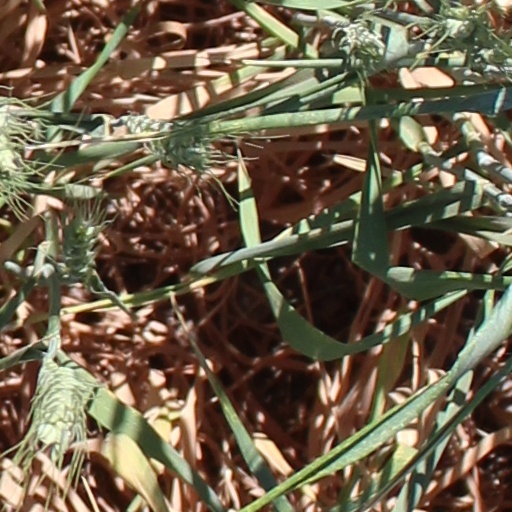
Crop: wheat